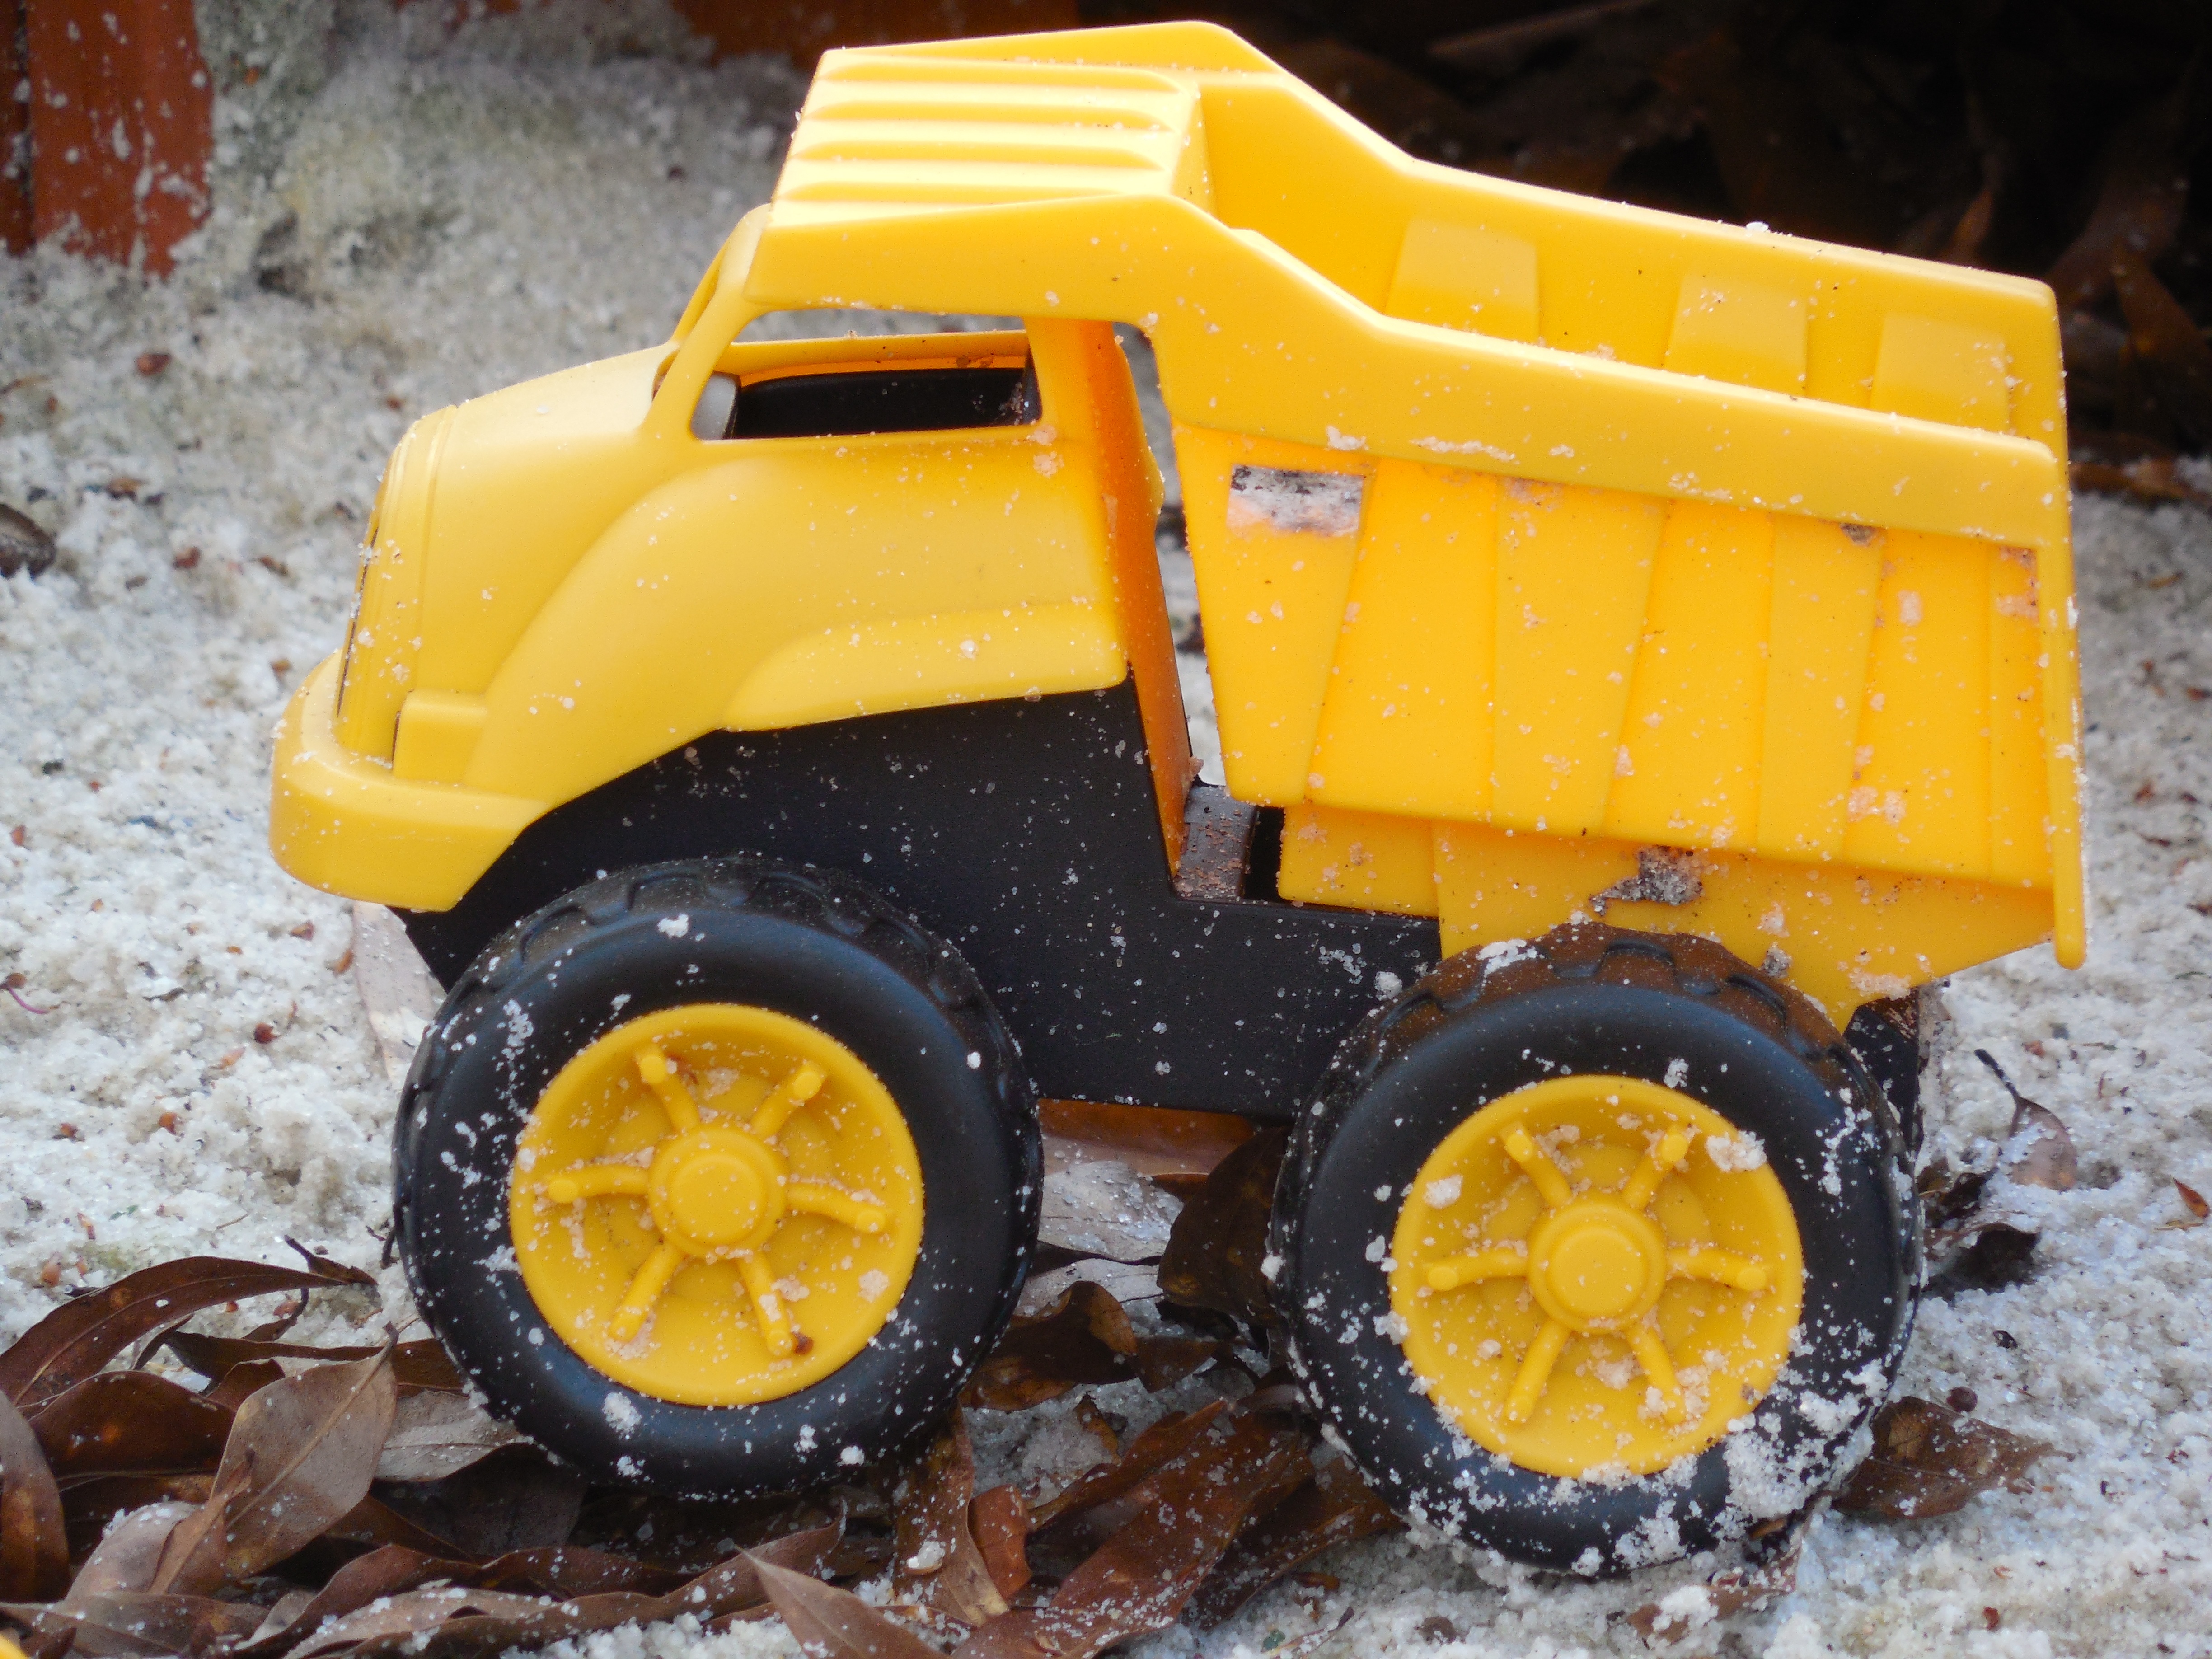
outdoor, sand, white, car, tractor, game, play, plastic, truck, vehicle, natural, box, yellow, leisure, childhood, bucket, activity, bulldozer, fun, bright, wooden, toys, shovel, dig, sandbox, harvester, agricultural machinery, construction equipment, land vehicle